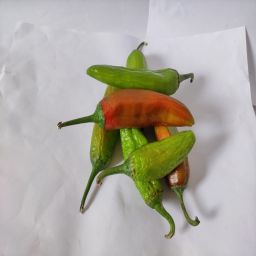
Crop: New Mexico Green Chile
Quality: Ripe